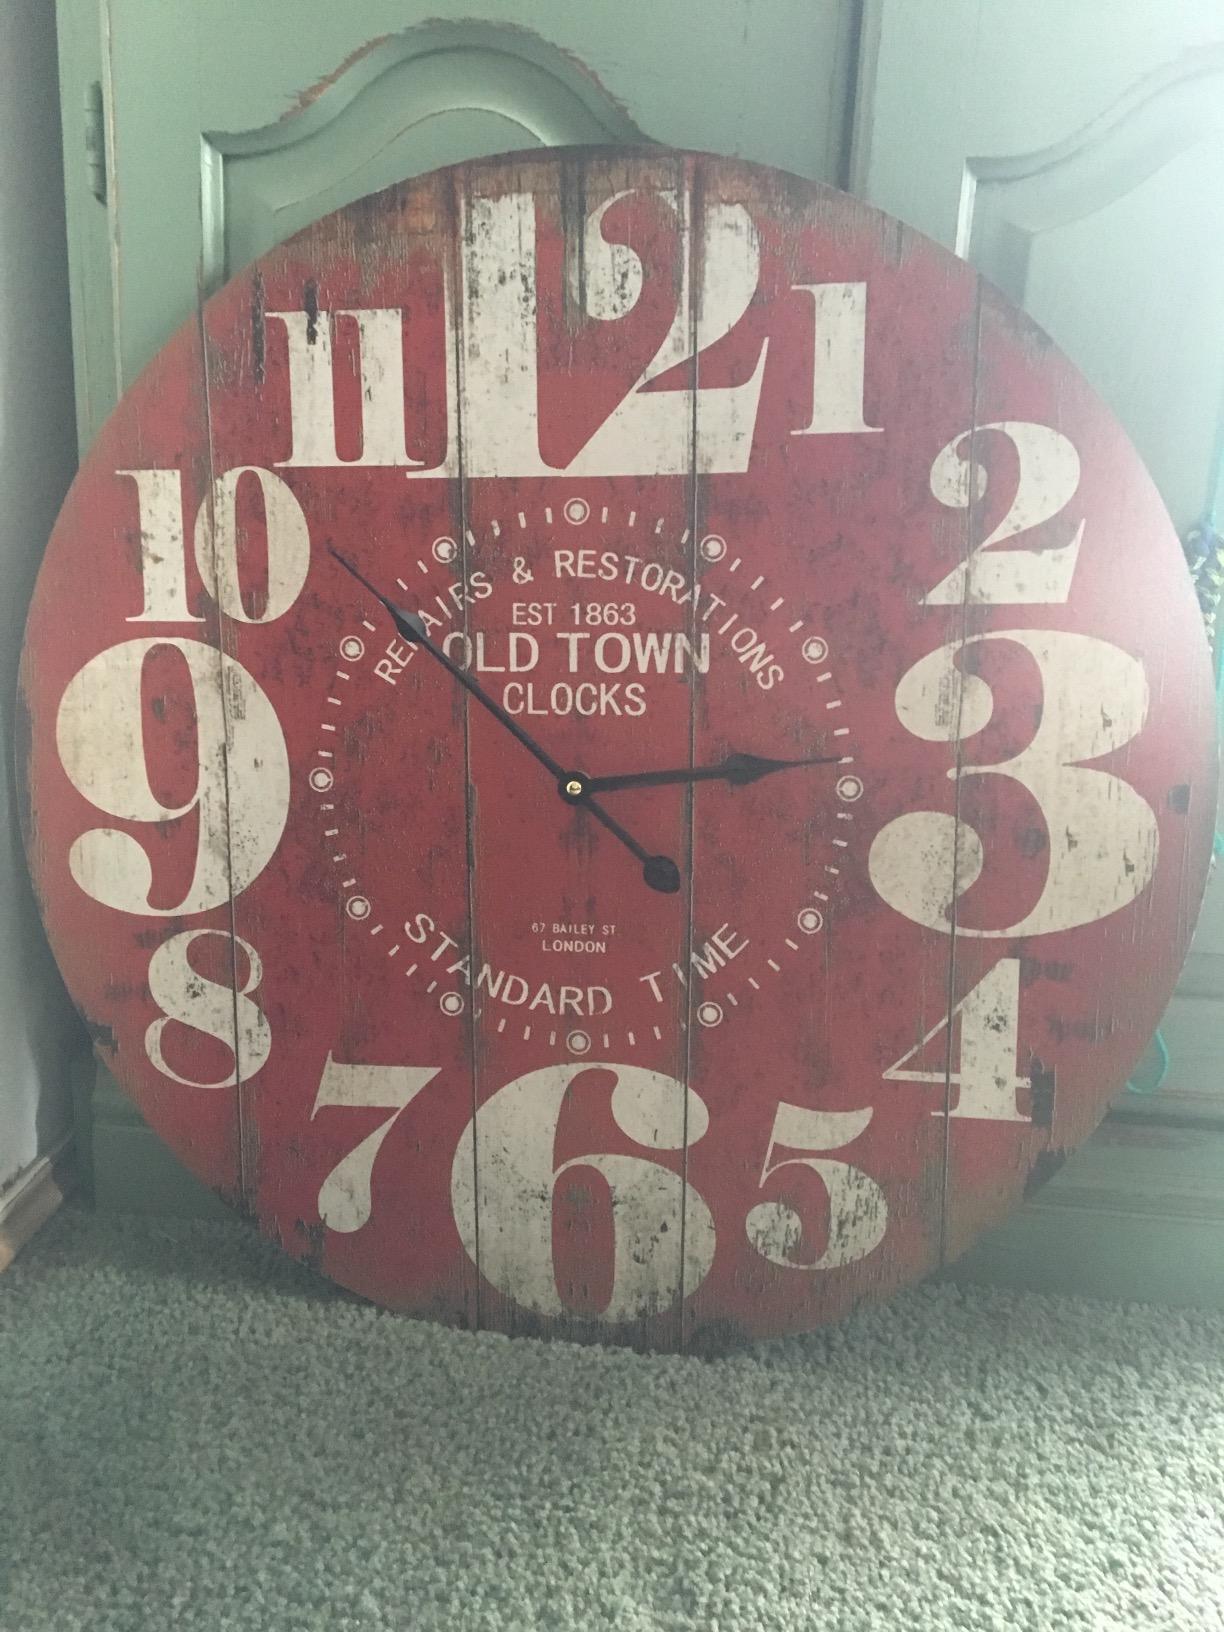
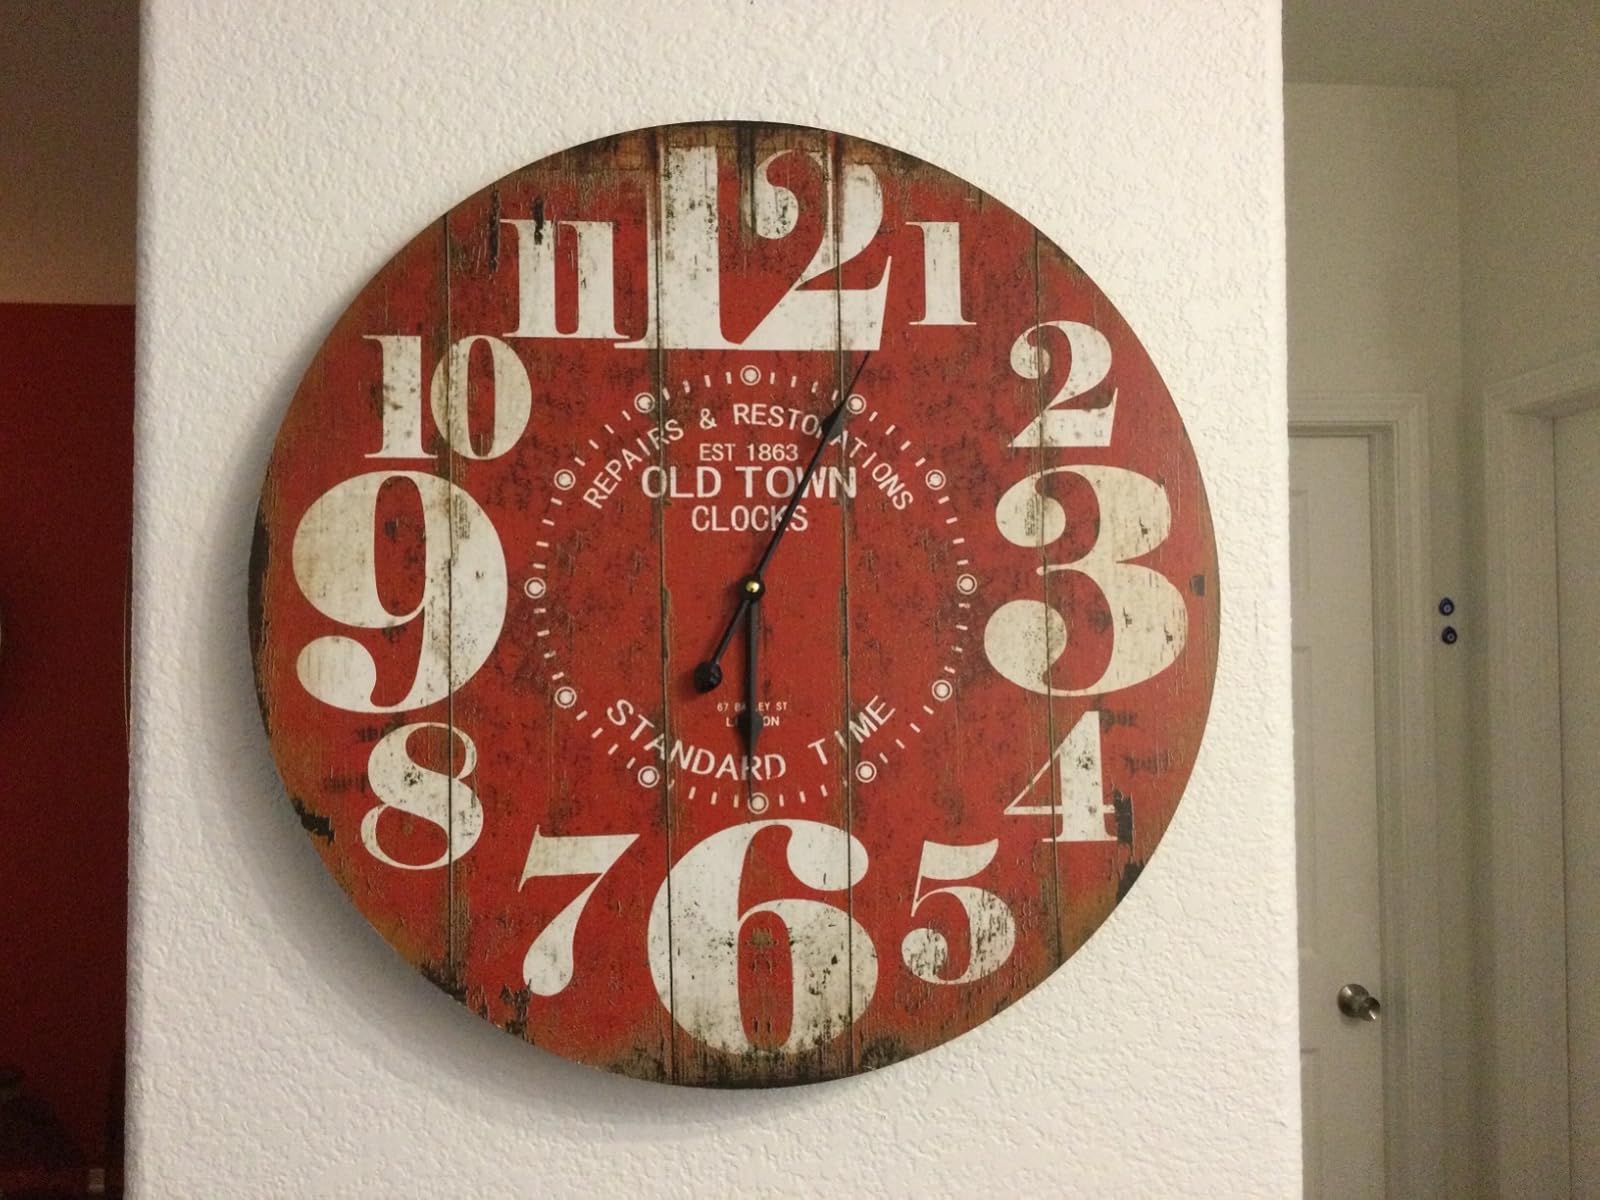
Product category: clock
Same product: yes